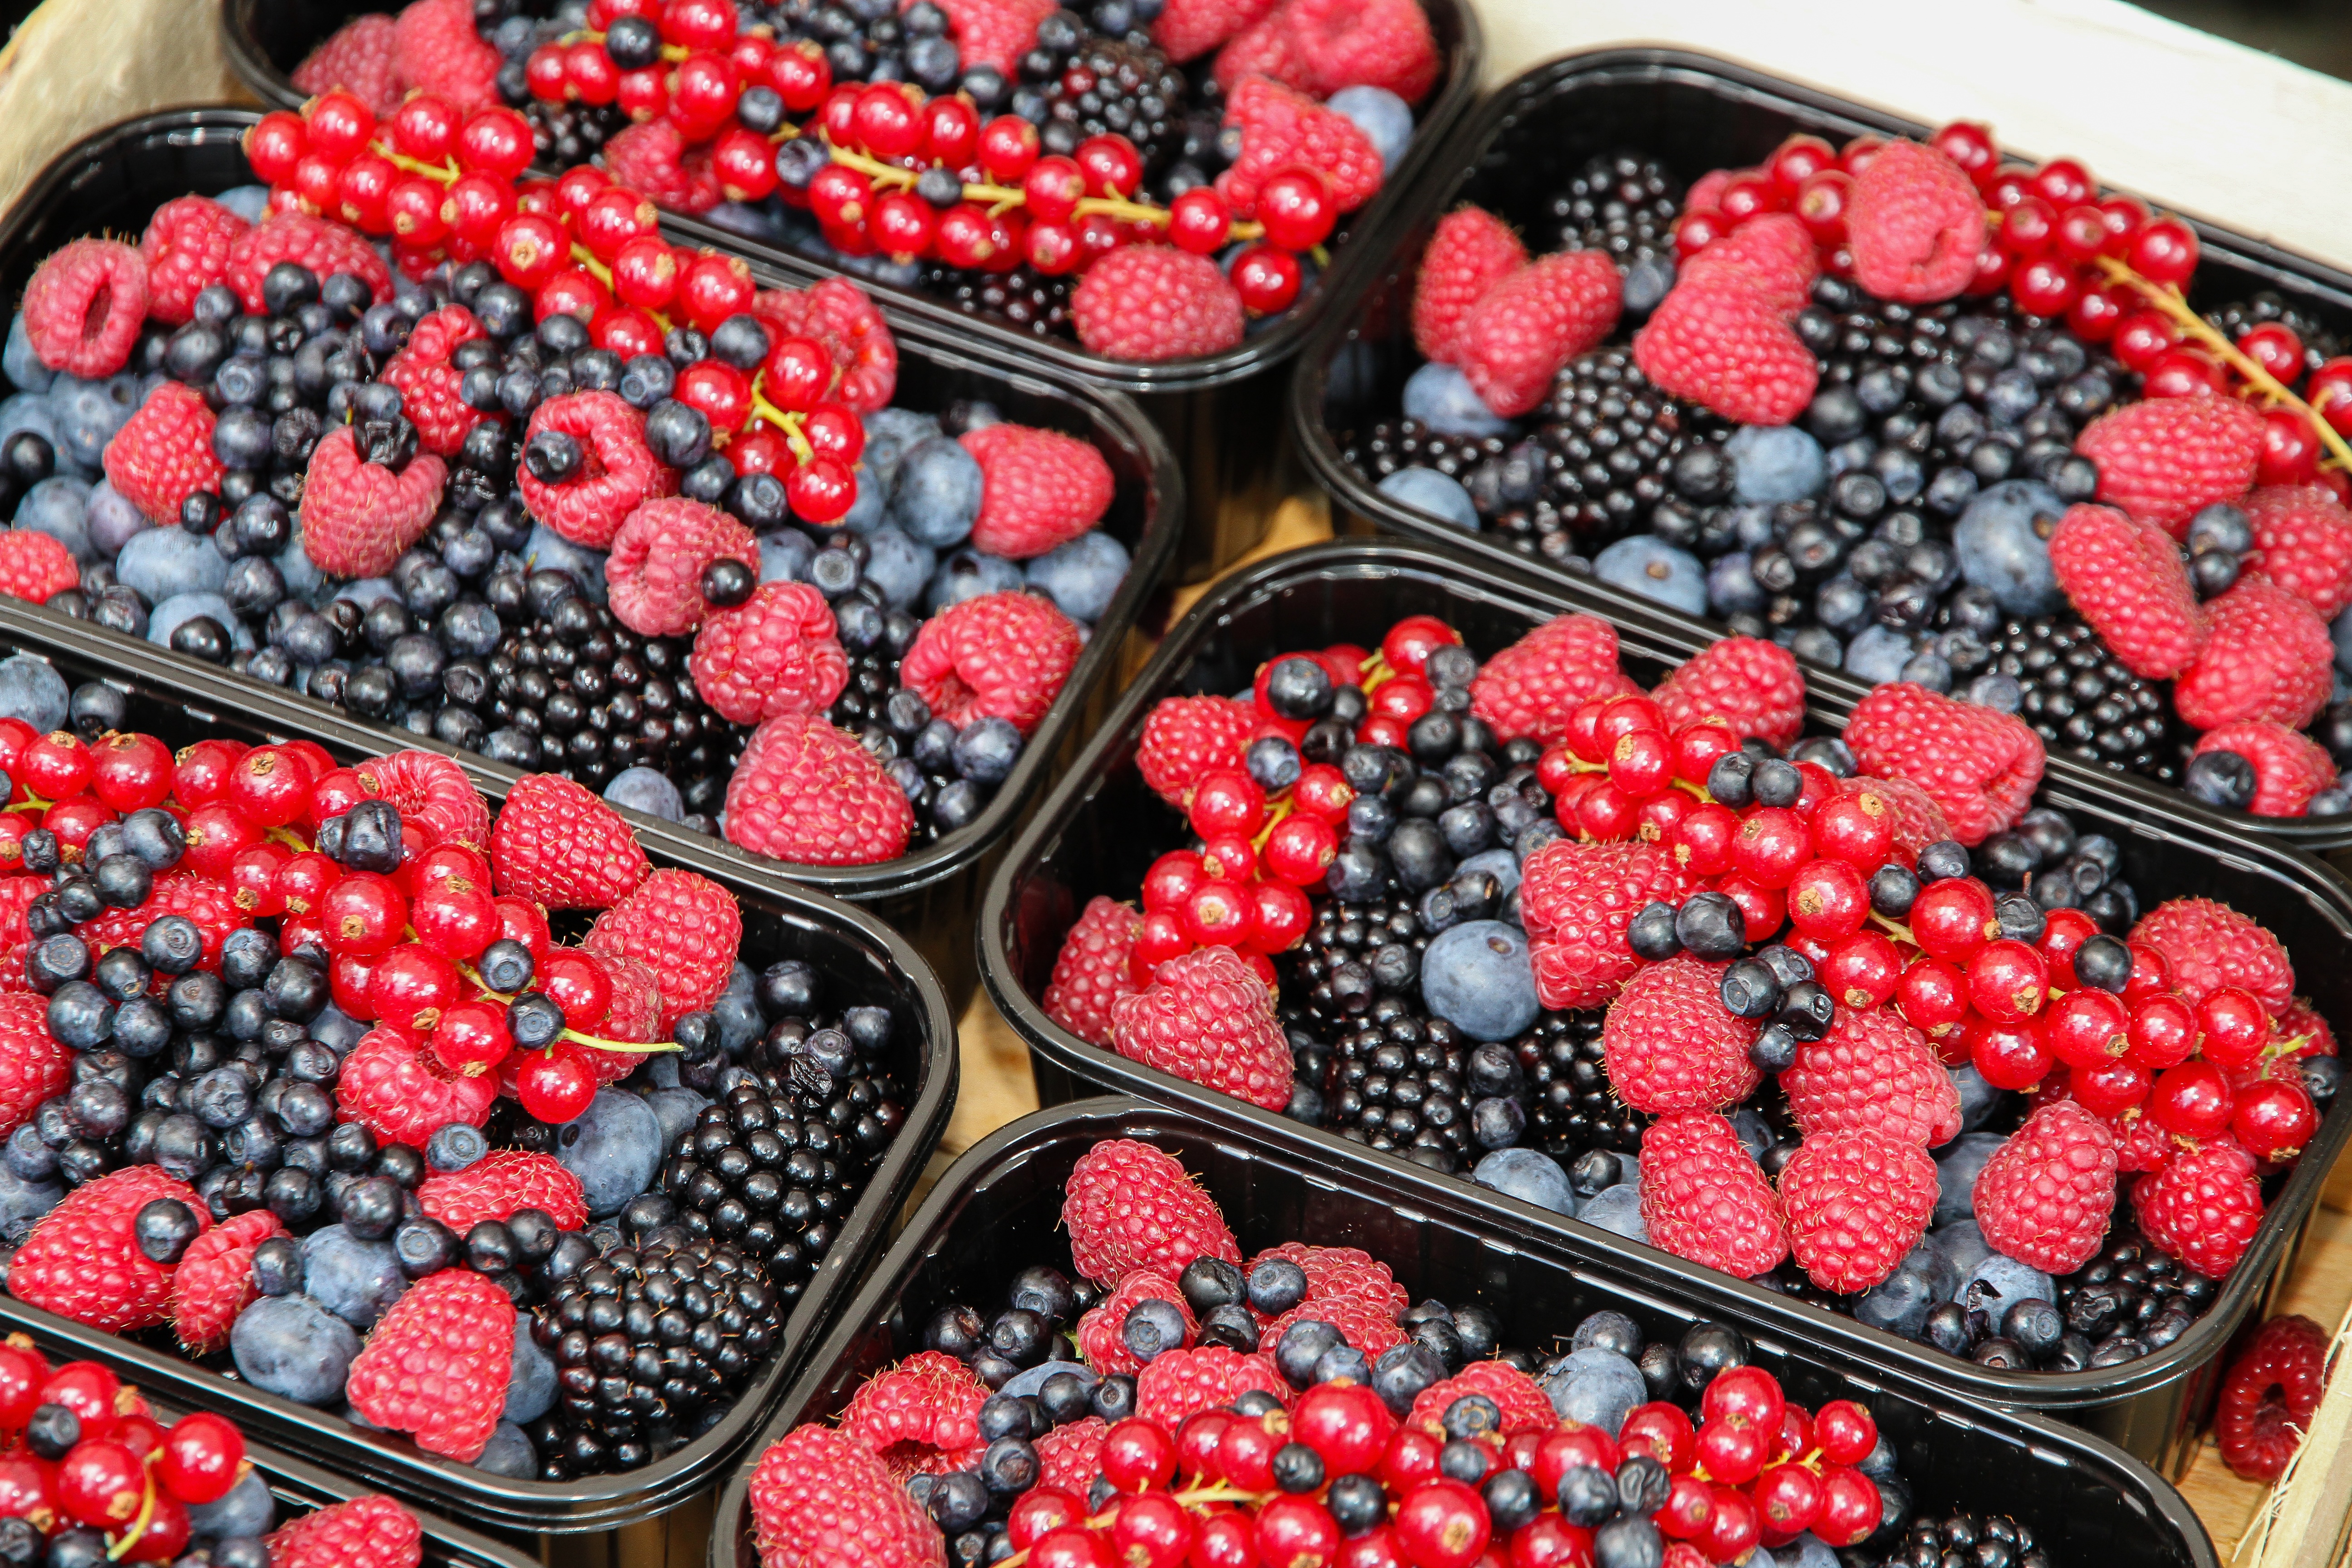
nature, plant, fruit, berry, sweet, ripe, wild, food, red, harvest, produce, healthy, dessert, delicious, blackberry, eco, market stall, shells, berries, blueberries, raspberries, fruits, strawberries, vitamins, frisch, blackberries, wild raspberry, fruits of the forest, fresh consumption, frutti di bosco, fruit bowls